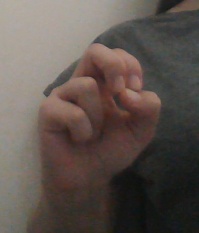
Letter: gaaf